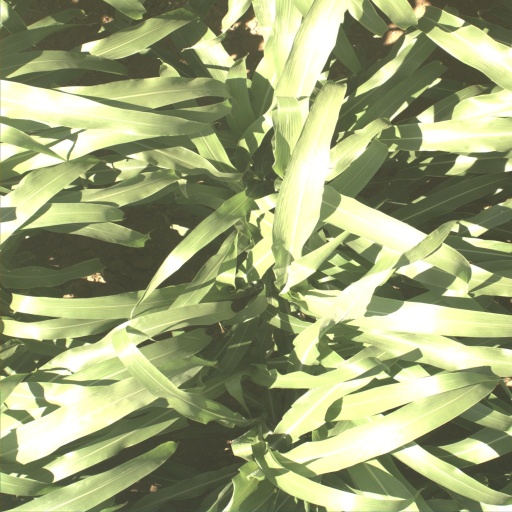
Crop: sorghum